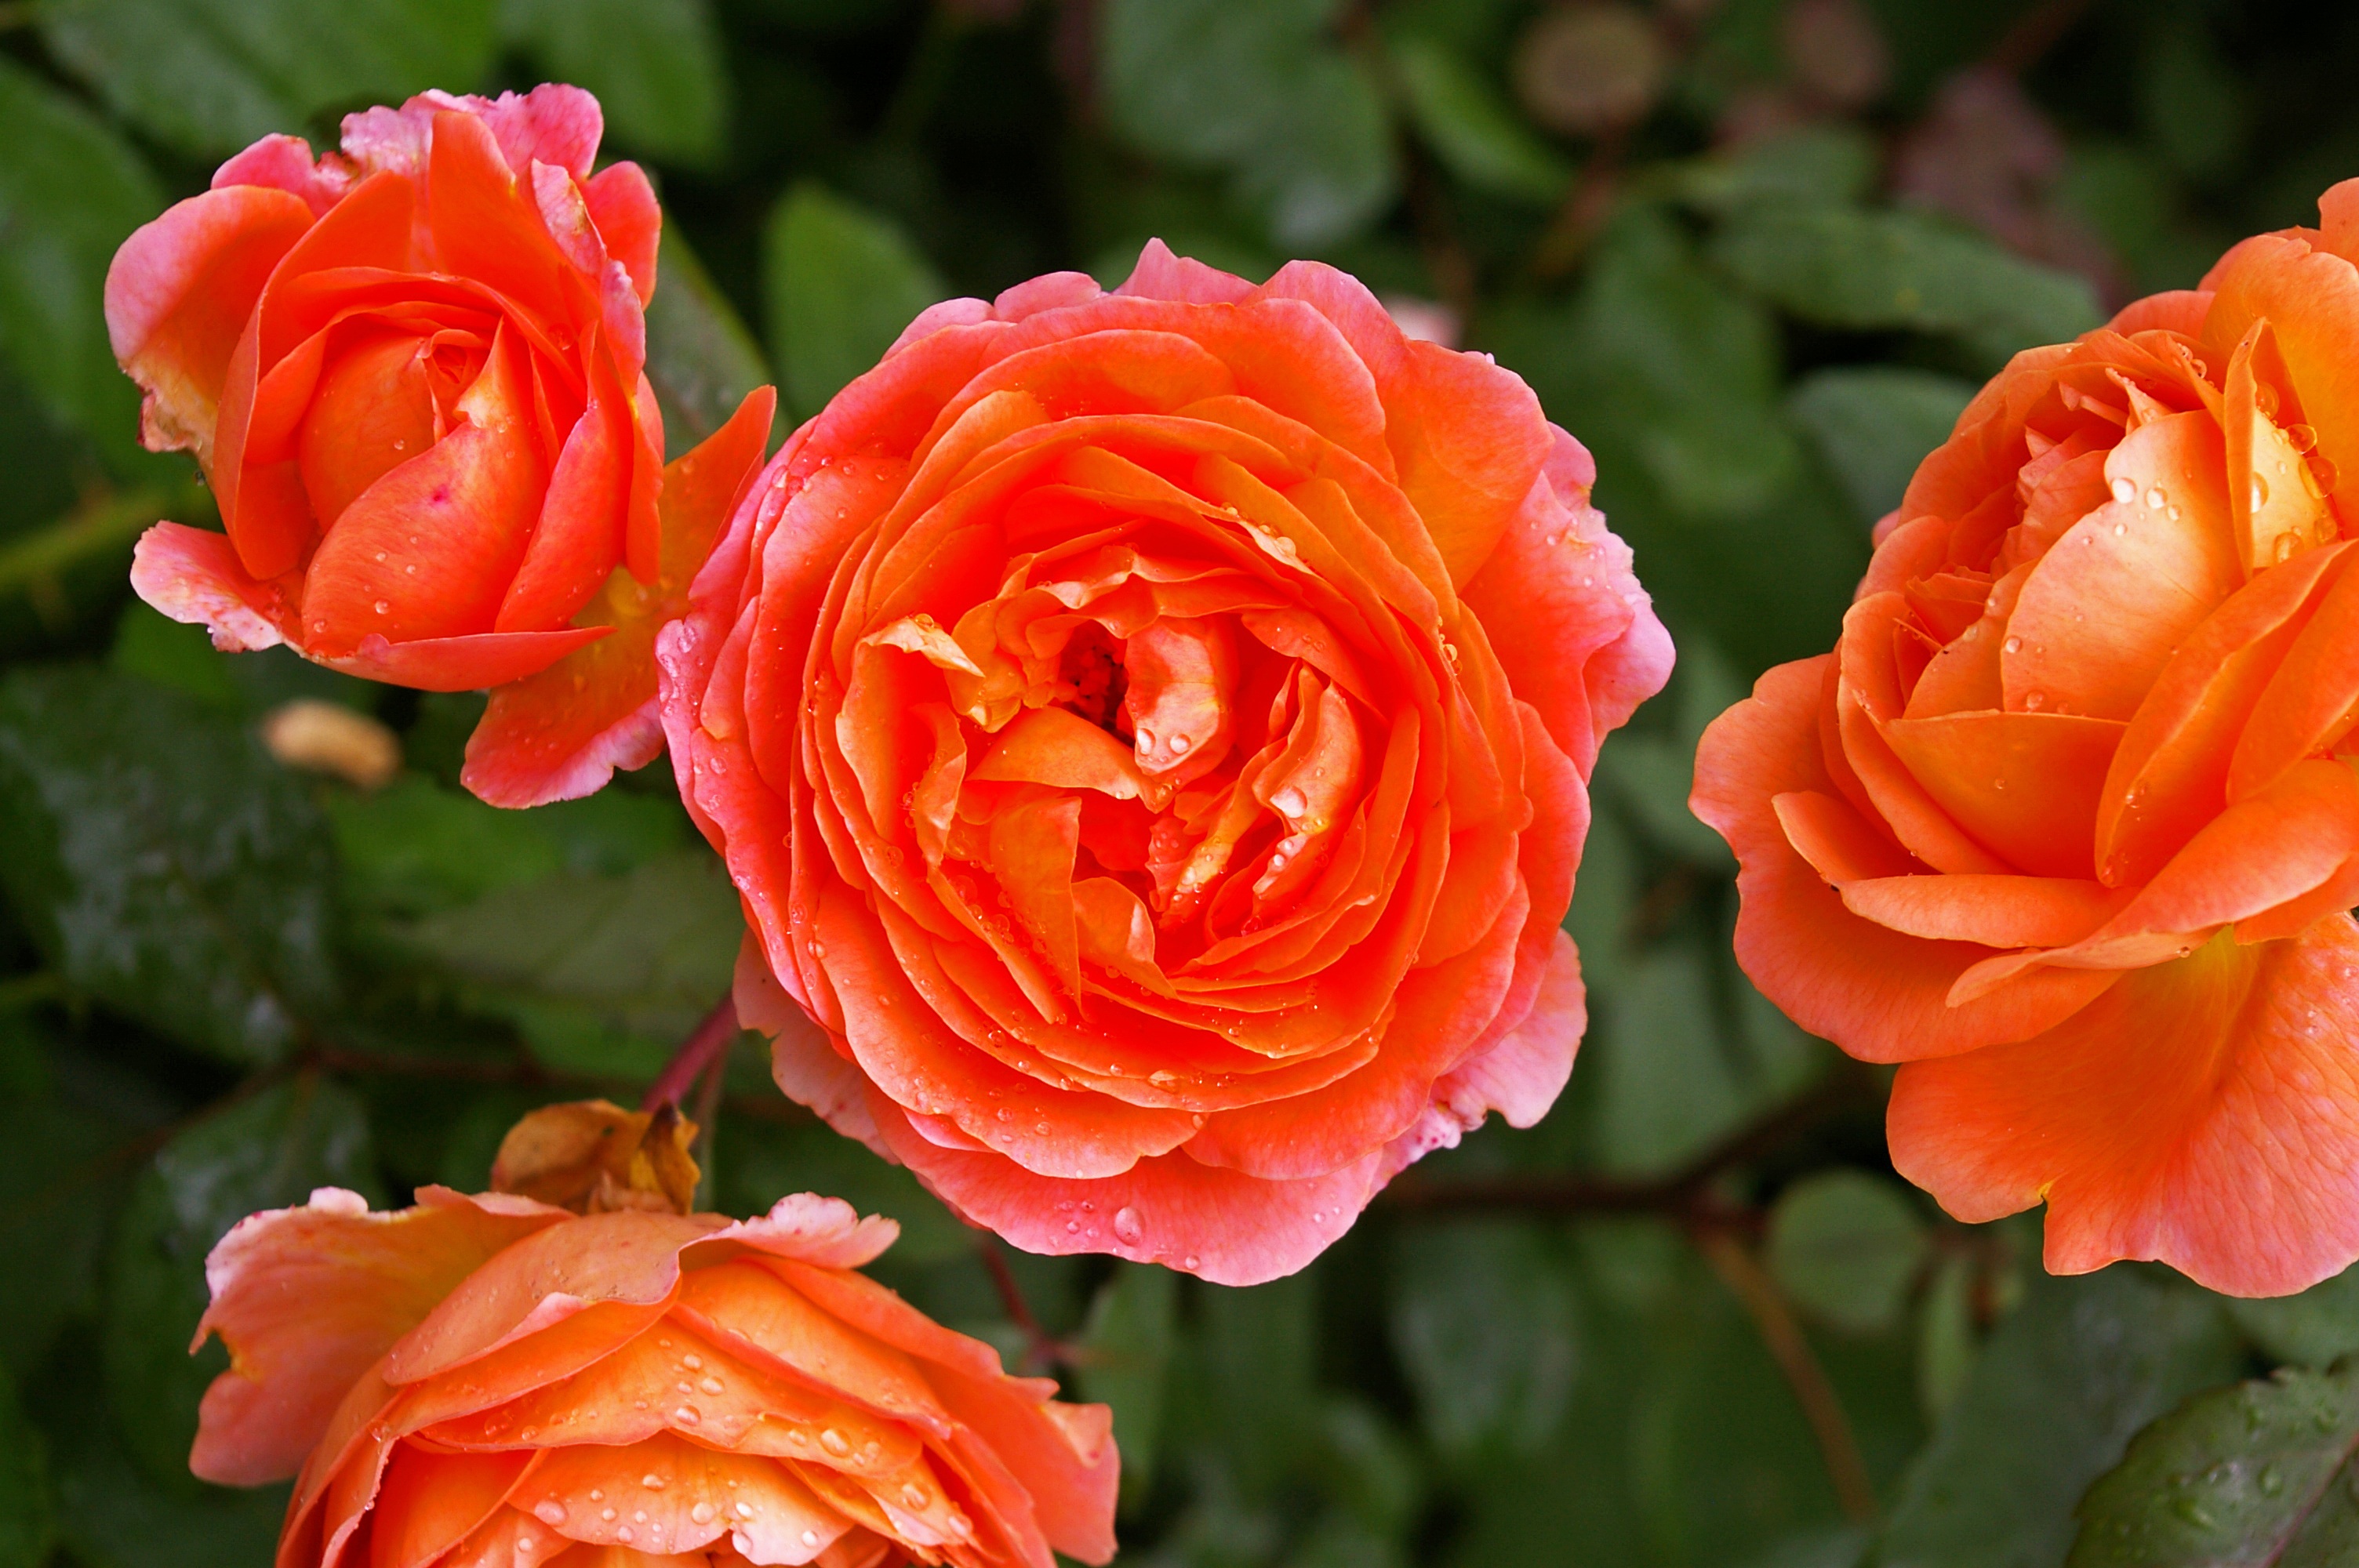
nature, blossom, prickly, plant, sun, leaf, flower, petal, bloom, summer, love, rose, orange, garden, pink, flora, leaves, bed, petals, beauty, bud, floribunda, fragrance, rose garden, rose blooms, flowering plant, garden roses, english rose, rose family, open rose, orange rose, westerland, cut flowers, scented rose, birthday flowers, annual plant, land plant, rosa centifolia